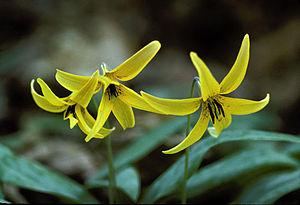
Photographie d'un Erythronium americanum, une plante de la famille des Liliaceae.
L'érythrone d'Amérique est une plante herbacée vivace à bulbe de la famille des Liliaceae. On l'appelle aussi ail doux.